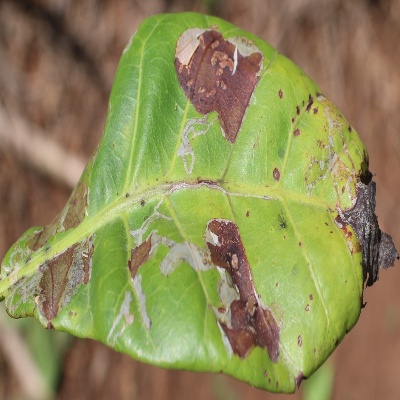
Crop: Cashew
Condition: leaf miner